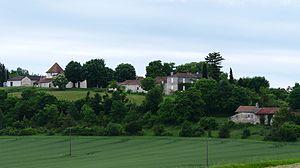
Vue générale de Puy-de-Fouches
Sencenac-Puy-de-Fourches est une ancienne commune française située dans le département de la Dordogne, en région Nouvelle-Aquitaine.